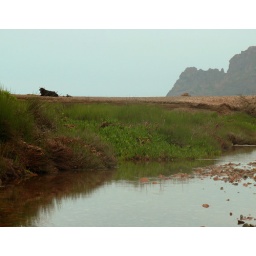
A Bull on the beach walking to Girolata, a villiage only accessable by foot or boat.